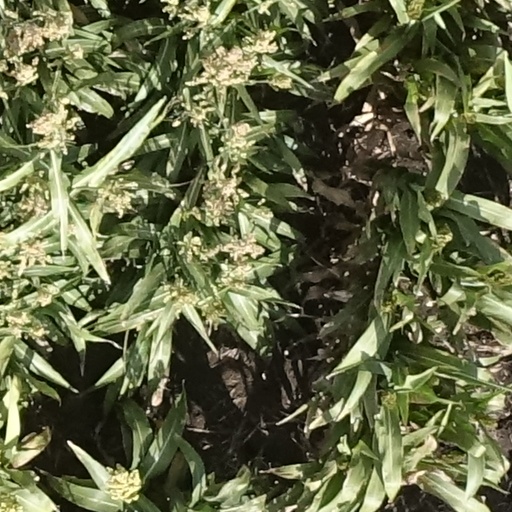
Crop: sorghum